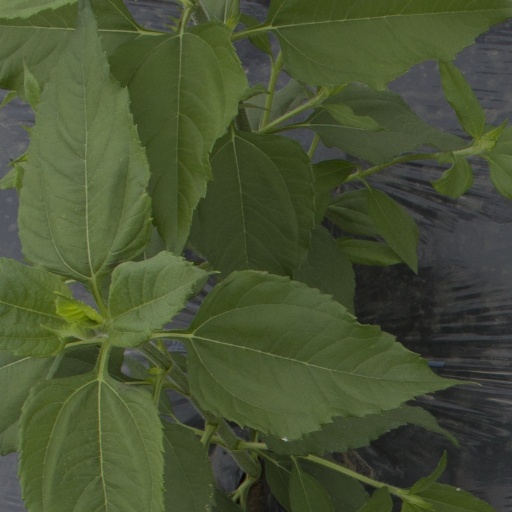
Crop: Jerusalem artichoke